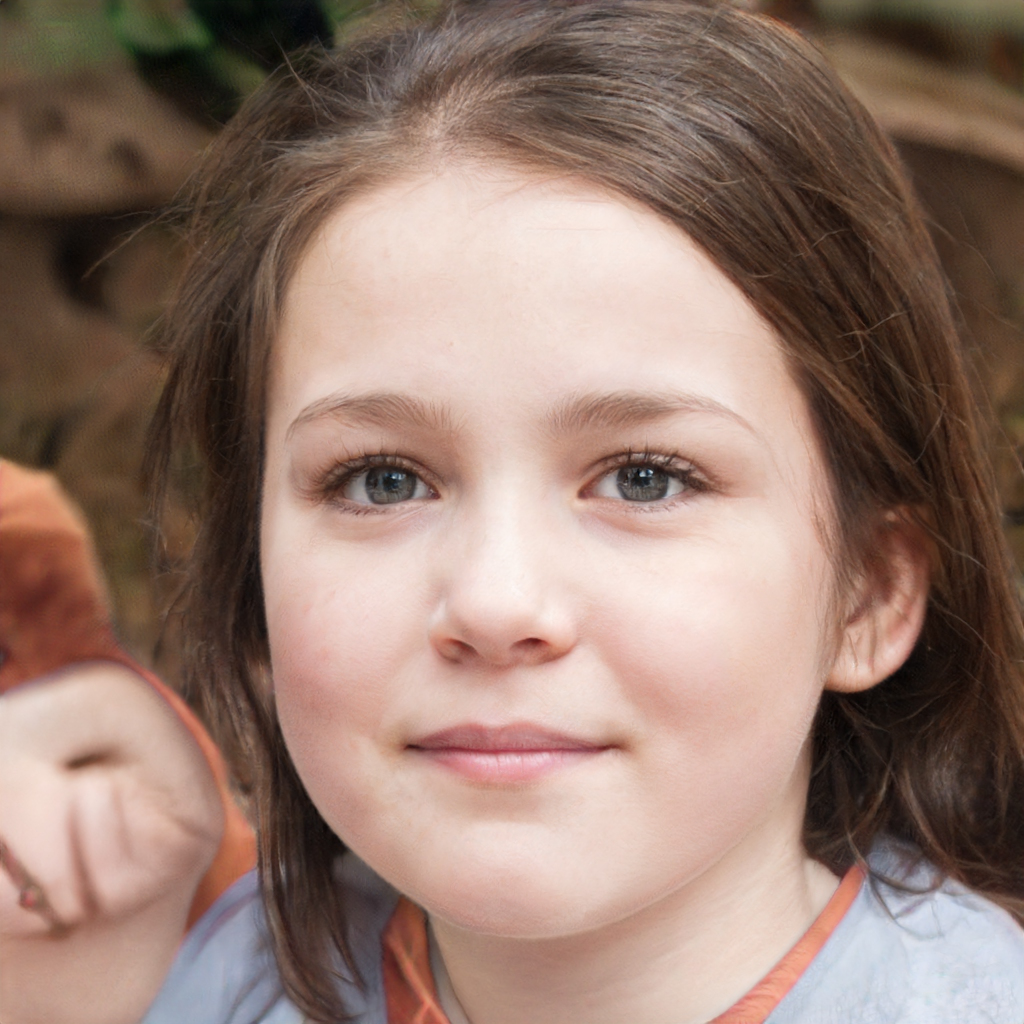
Gender: Female